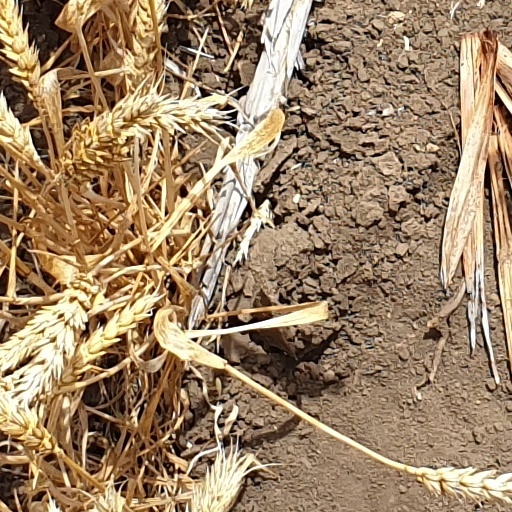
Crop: wheat